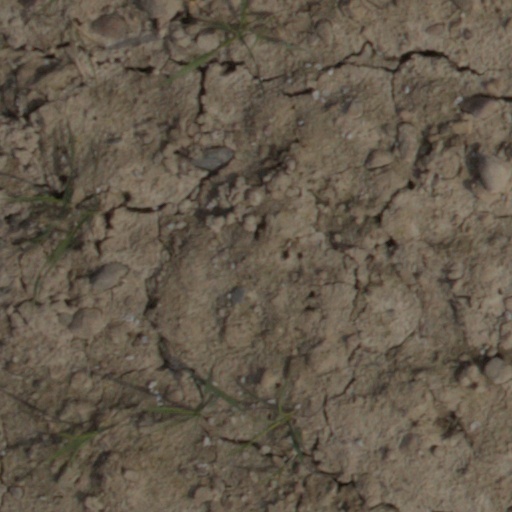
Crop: wheat